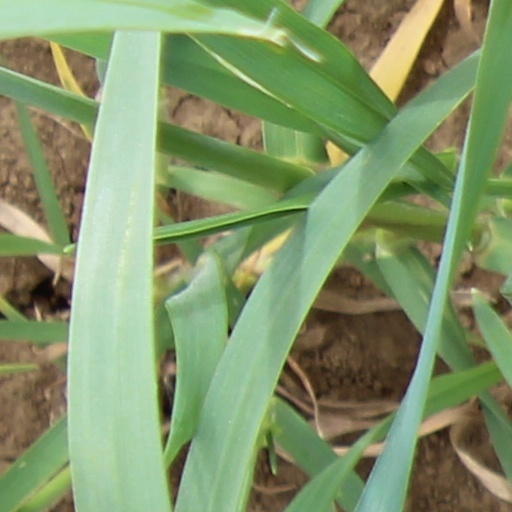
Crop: wheat